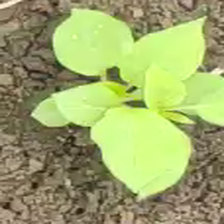
Weed species: Obscure_morning _glory(Ipomoea obscura)